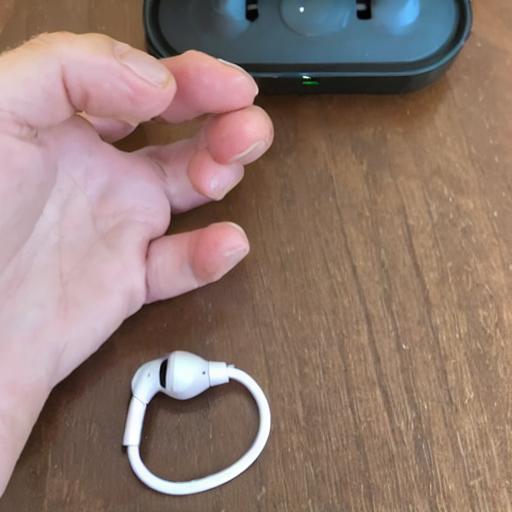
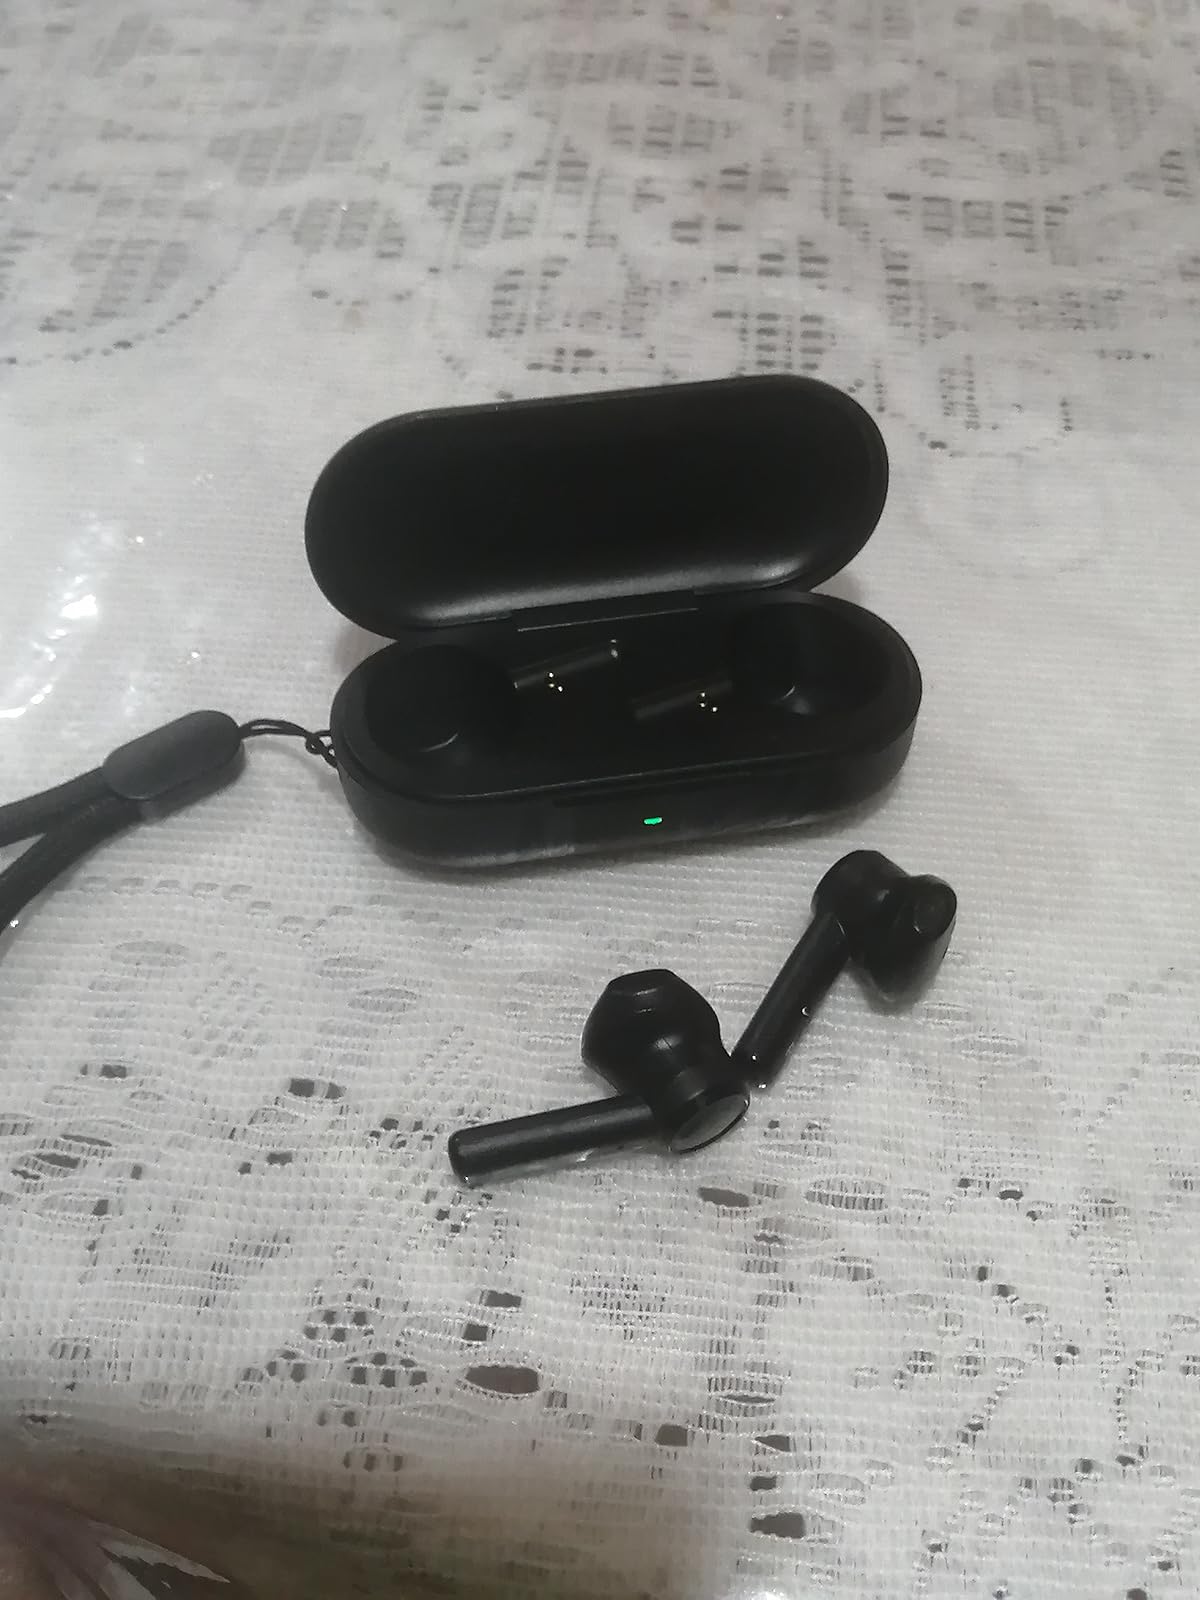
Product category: earbuds
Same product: no